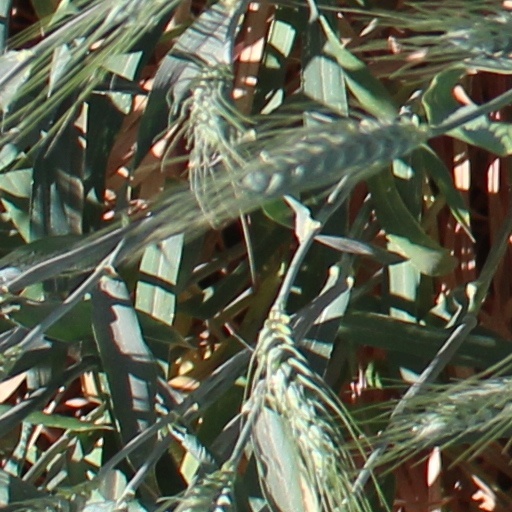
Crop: wheat